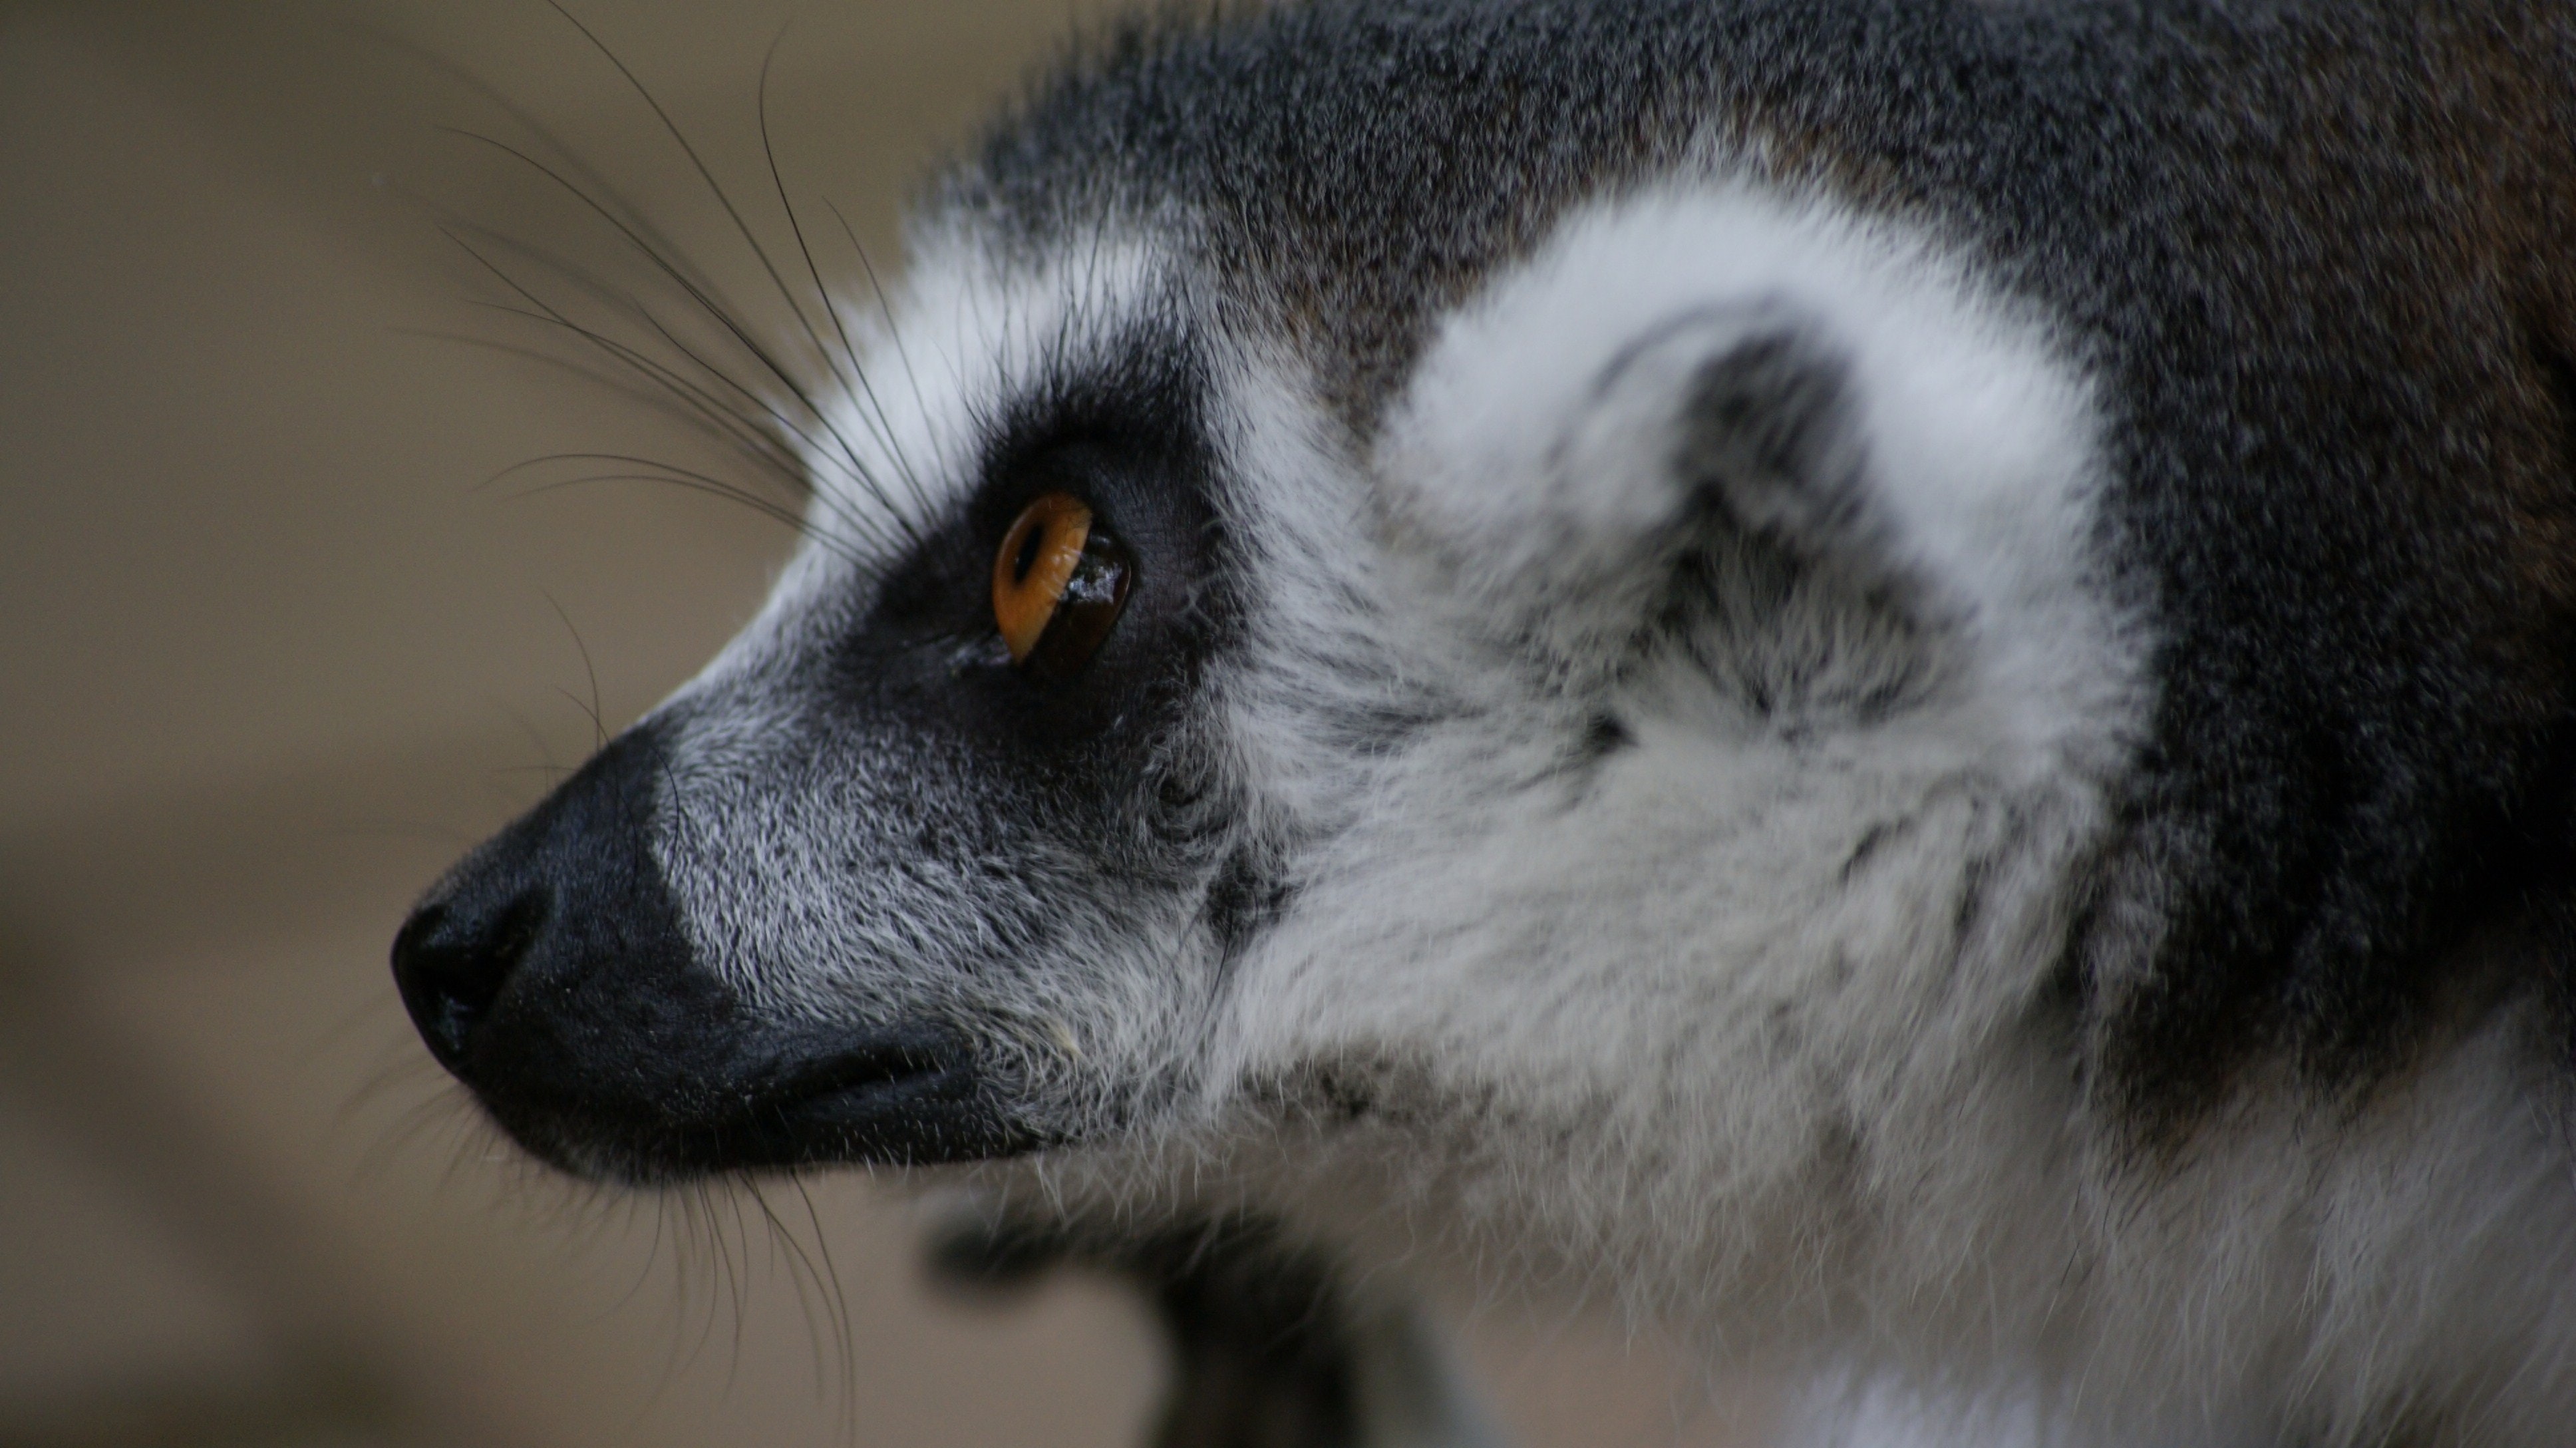
mammal, vertebrate, lemur, nose, snout, close up, whiskers, wildlife, eye, terrestrial animal, fur, primate